Laurence Edmondston

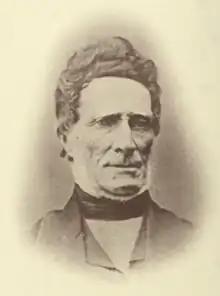
Laurence Edmondston

Dr. Laurence Edmondston (9 February 1795 – 7 March 1879) was a Scottish-born naturalist and doctor who was from Shetland, Scotland, United Kingdom.